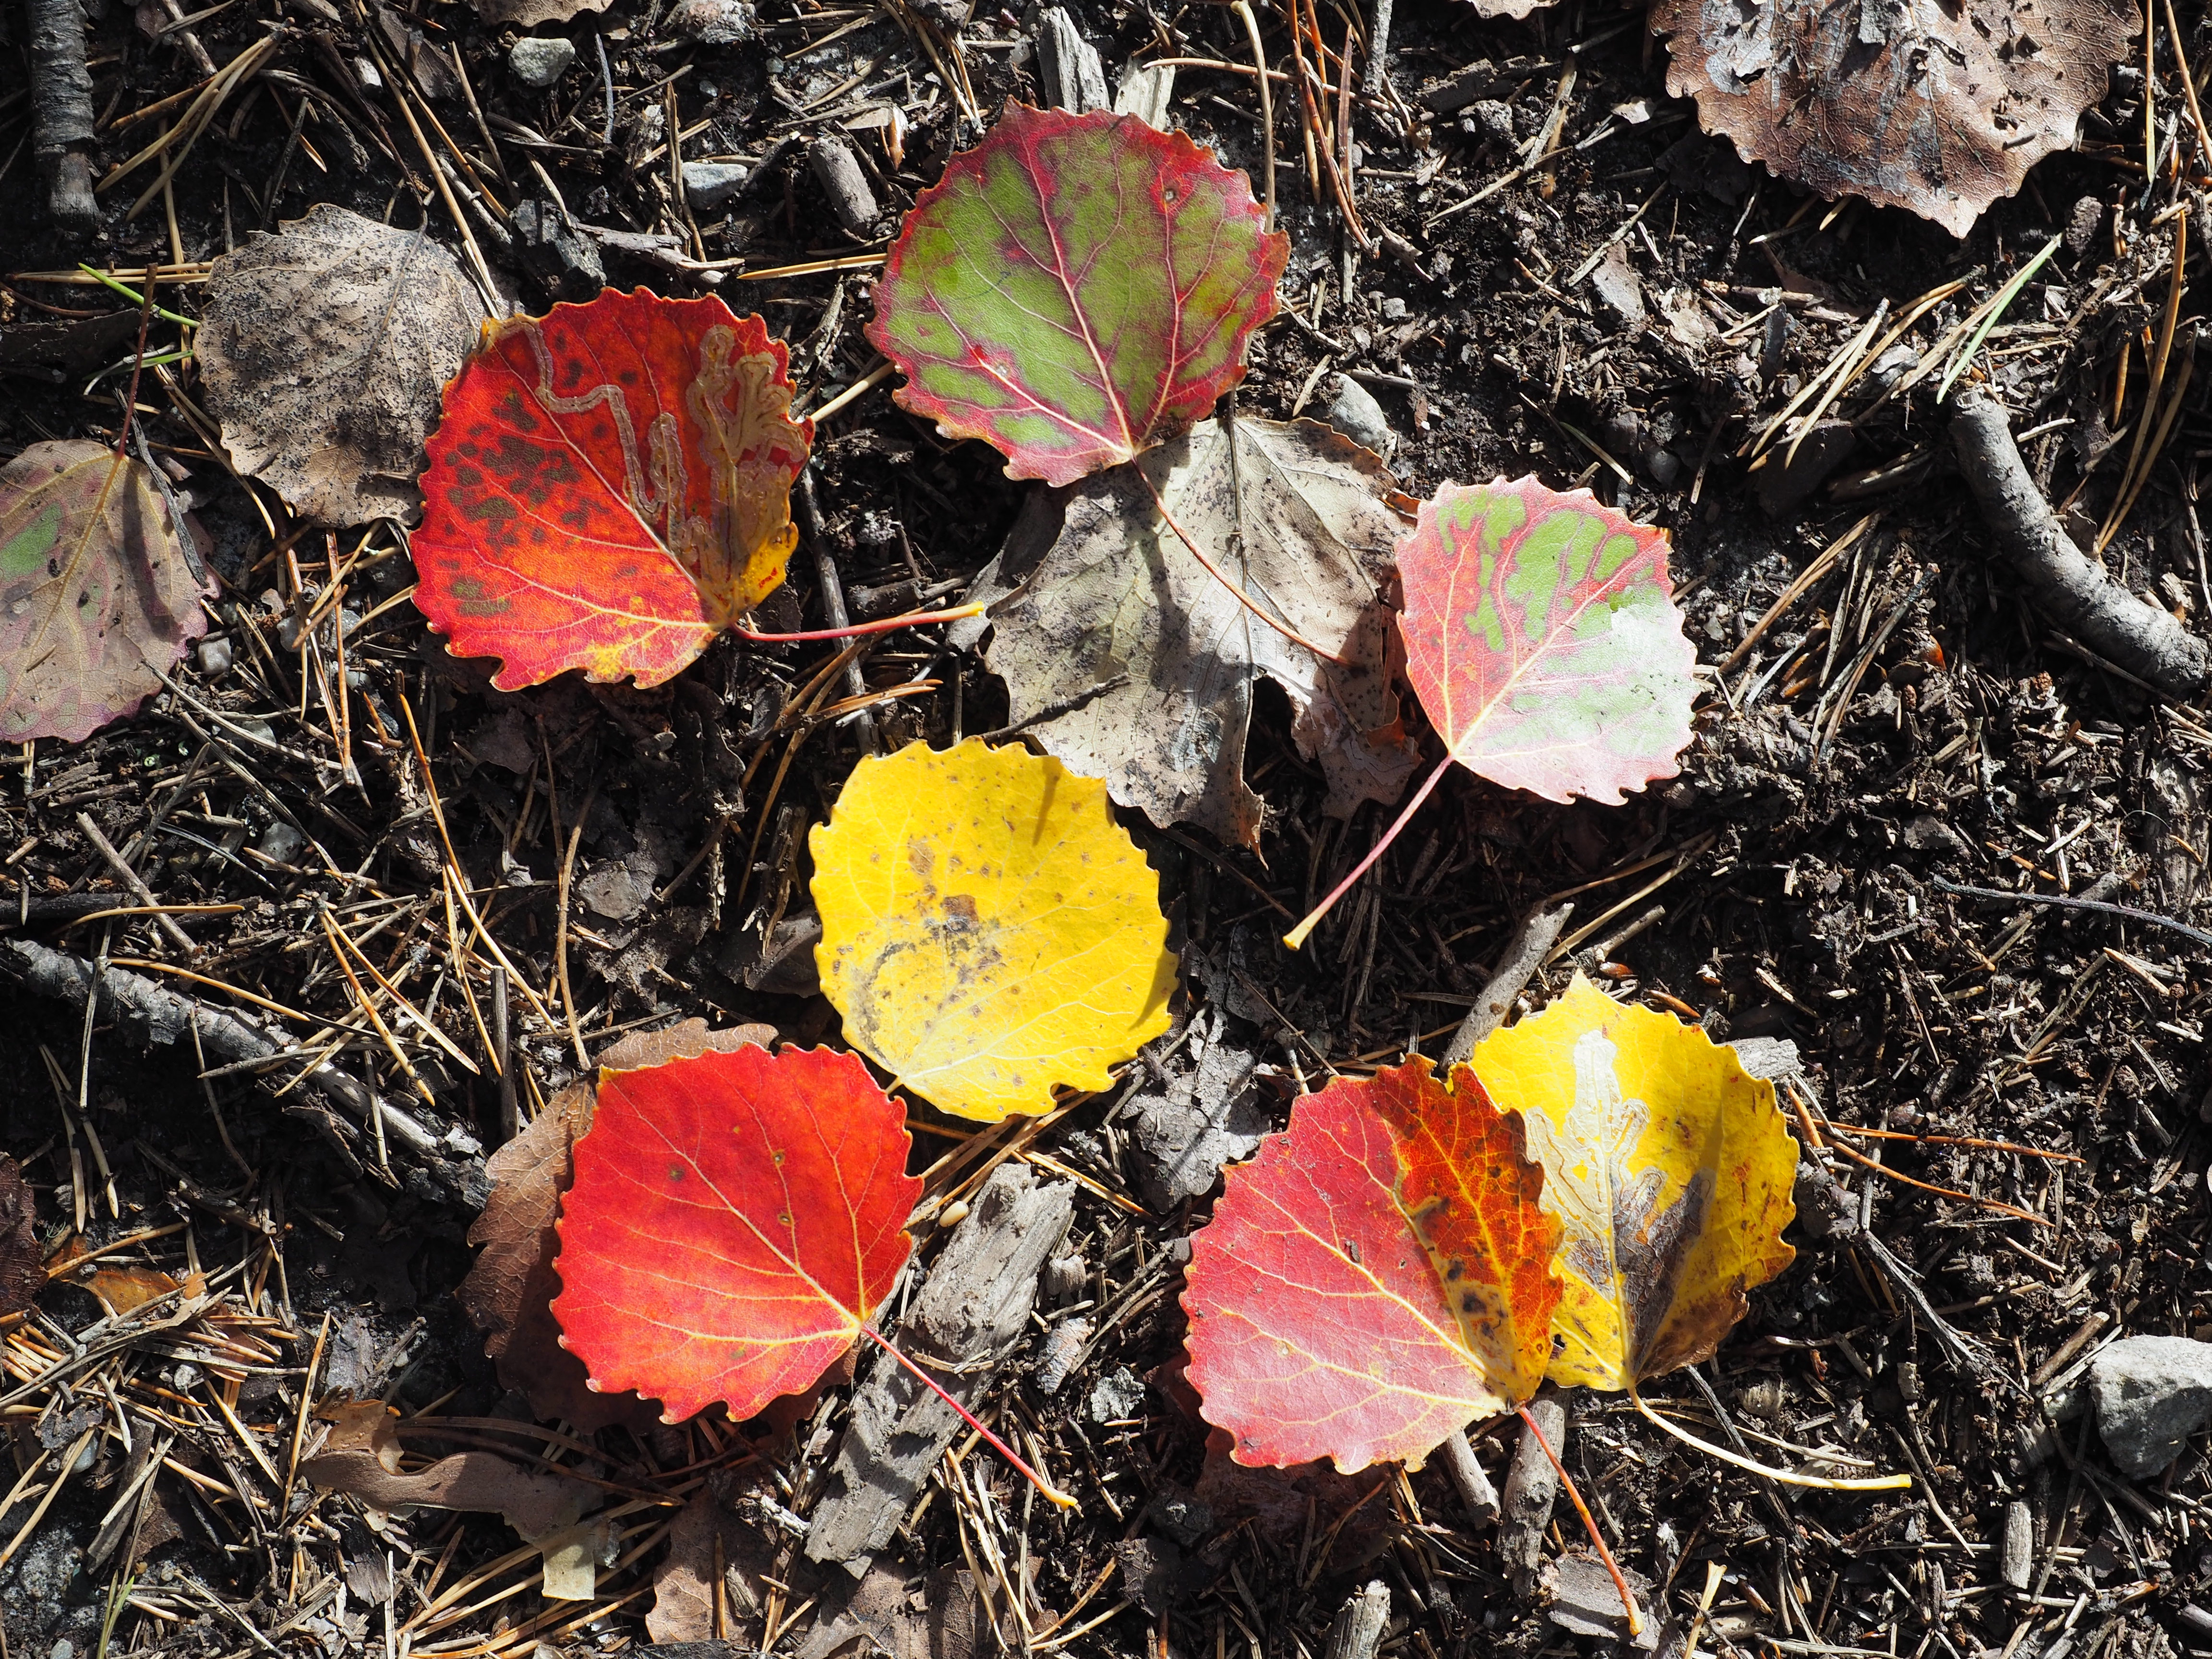
nature, plant, leaf, flower, petal, frost, autumn, soil, botany, flora, season, wildflower, macro photography, flowering plant, annual plant, land plant